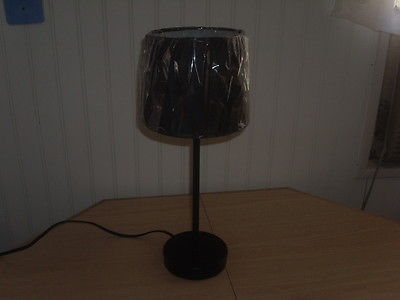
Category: lamp